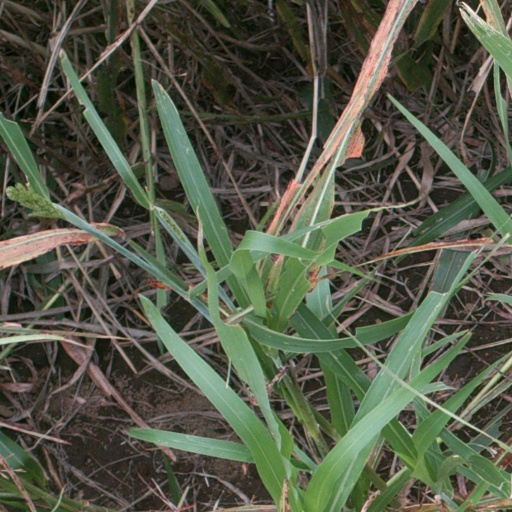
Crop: sorghum